Pfelderer Tal

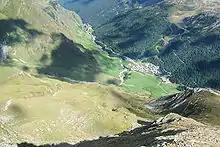
Pfelders and the Pfelderer Tal seen from the path to the Zwickauer Hütte

The Pfelderer Tal, also Pfelderstal, is a side valley of the Passeier Valley in South Tyrol, Italy.